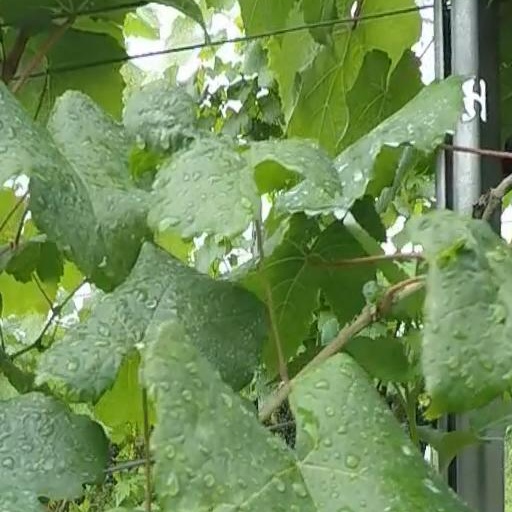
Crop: grape